GrimGrimoire

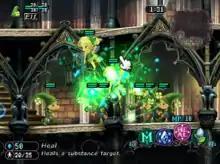
A battle in "GrimGrimoire", showing types of Glamour familiars.

"GrimGrimoire" is a two-dimensional (2D) side-scrolling real-time strategy (RTS) video game; players take the role of trainee witch Lillet Blan, who completes both story missions and optional challenge levels. Each main level is bookended by story cutscenes, with the scenario taking place over a repeating five-day period. During the RTS segments, the player takes the role of Lillet Blan, who directs the action while the multi-floored battle area is shown from a side-scrolling perspective. All actions take place in real time, though gameplay can be paused for the player to issue commands. The environment and enemy movements beyond where the player has explored are obscured by a fog of war. There are three difficulty settings: "Sweet", "Easy" and "Normal".